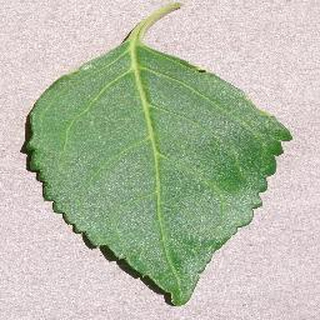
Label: healthy_cherry